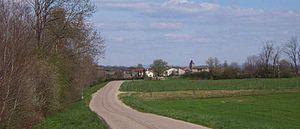
Le village de Fréménil, 54450, France, vu depuis la route de Domjevin
Fréménil est une commune française située dans le département de Meurthe-et-Moselle en région Grand Est.